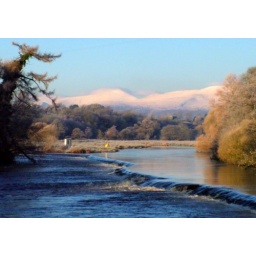
Snowcapped Galtee Mountains pictured up river from the bridge in Ardfinnan